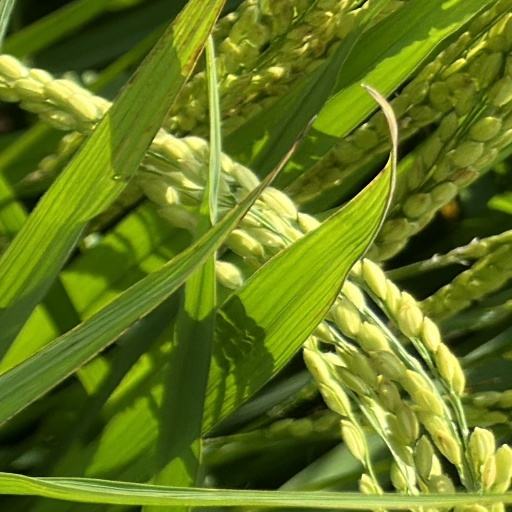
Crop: rice